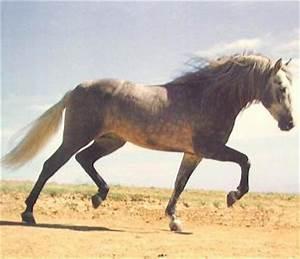
horse